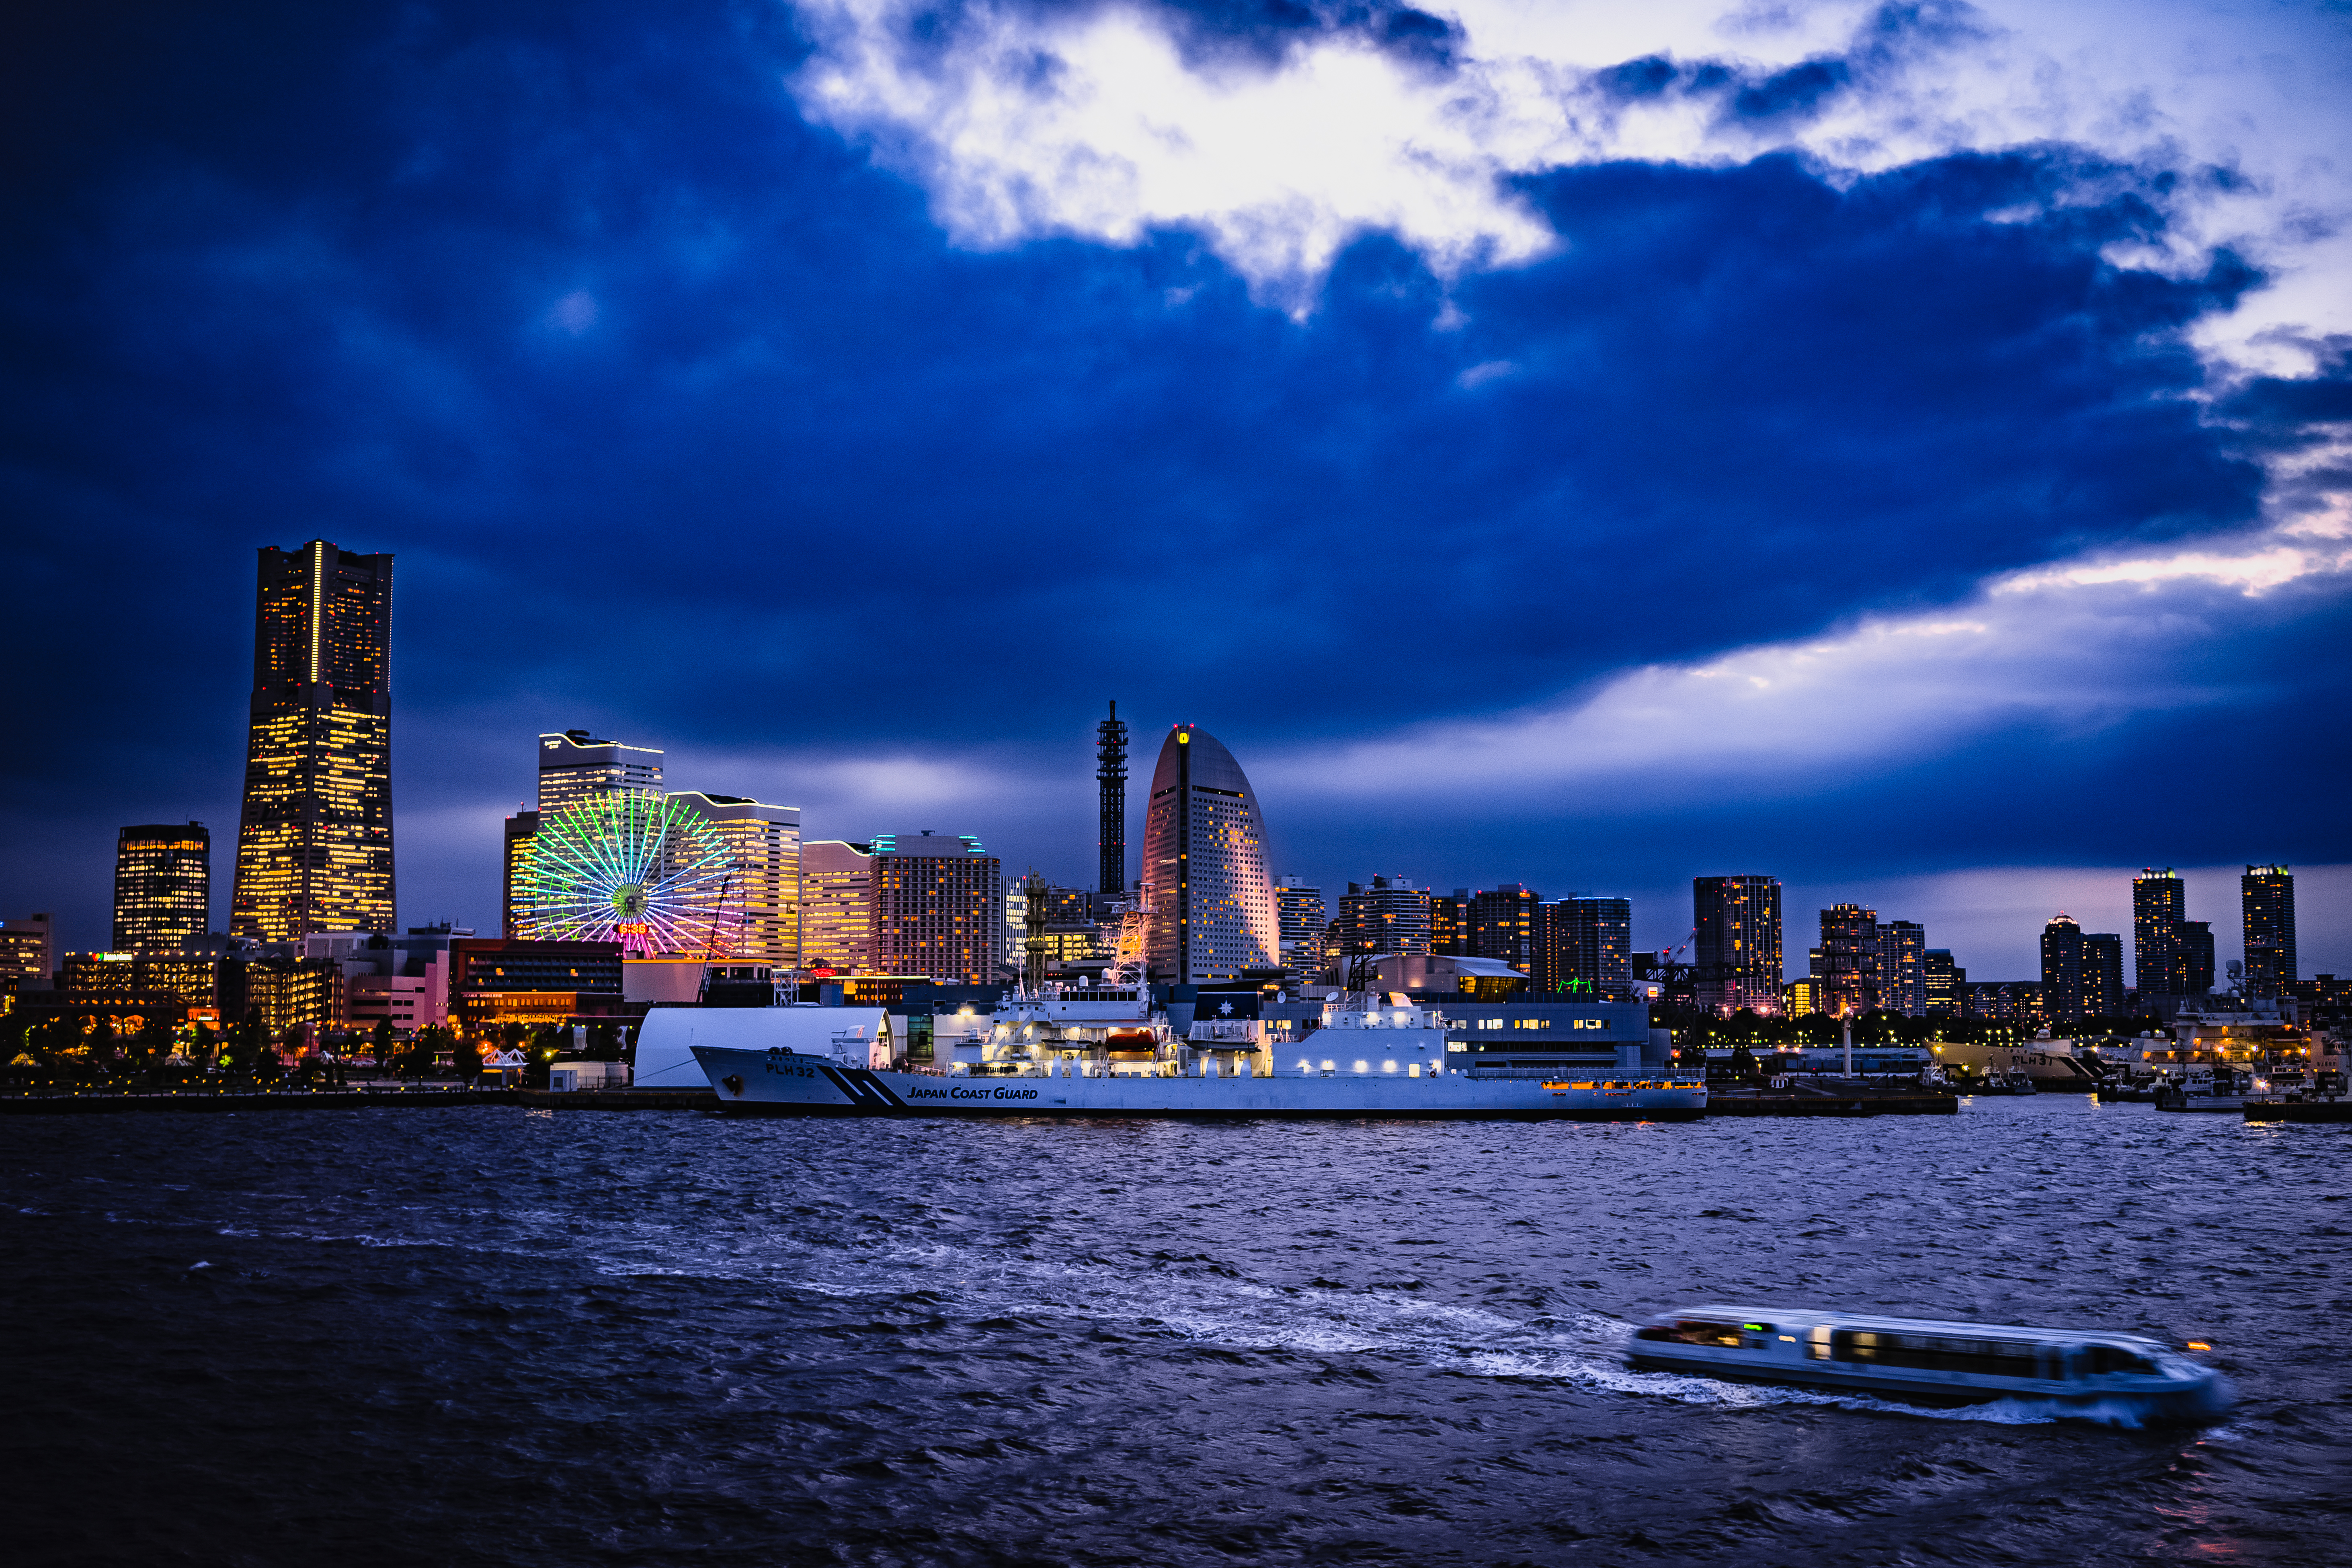
sea, coast, horizon, cloud, sky, sunset, skyline, night, dawn, city, skyscraper, pier, ship, cityscape, panorama, downtown, dusk, evening, reflection, bay, landmark, harbor, buildings, sony, yokohama, ilce7m2, minatomirai, osanbashipier, sel3528z, osanbashi, urban area, geographical feature, human settlement